Killick Martin & Company

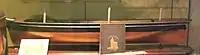
Model of Lothair

There is a builder's model of "Lothair" in the Museum of London Docklands". Lothair" was built by John and William Walker at Lavender Dock, (now Lavender pond) Rotherhithe and launched on 2 July 1879, it may well have been the last large composite clipper to have been built on the Thames. "Lothair" was owned by Killick Martin & Company between 1873 and 1885 by which time she was one of only four tea clippers left afloat (the others being "Titania, Blackadder, Cutty Sark" and "Lothair," shipwrecked in 1910.